Curtis Shake

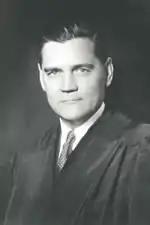
Judge Curtis Shake

Curtis Grover Shake (July 14, 1887 – September 11, 1978), was a jurist, politician, author, and a member of the Indiana Senate who served as a Justice of the Indiana Supreme Court from January 4, 1938, to January 7, 1945, serving as Chief Justice three separate times (1939, 1941, and 1944). During his career, he was the presiding civilian judge over the IG Farben trial, one of the Nuremberg trials the United States convened at Nuremberg, Germany from 1947 to 1948 following World War II.